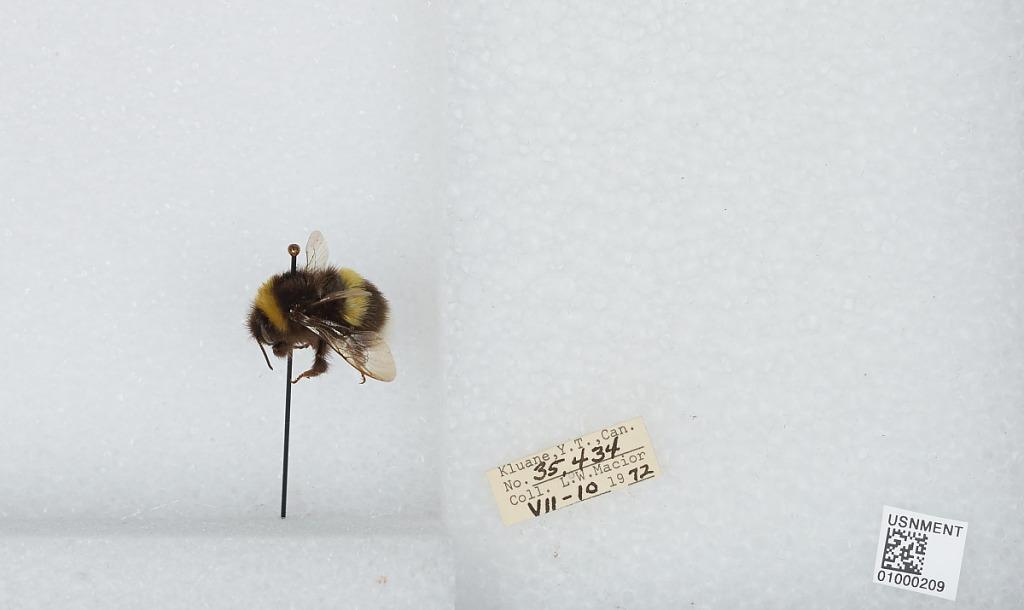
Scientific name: Bombus (Bombus) lucorum (Linnaeus)
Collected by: L. Macior
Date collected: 1972-7-10
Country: Canada
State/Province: Yukon Territory
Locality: Kluane
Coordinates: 60.75, -139.5